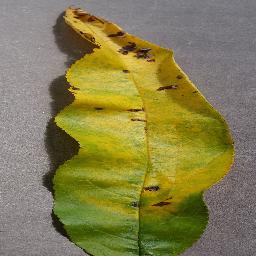
Label: Peach___Bacterial_spot